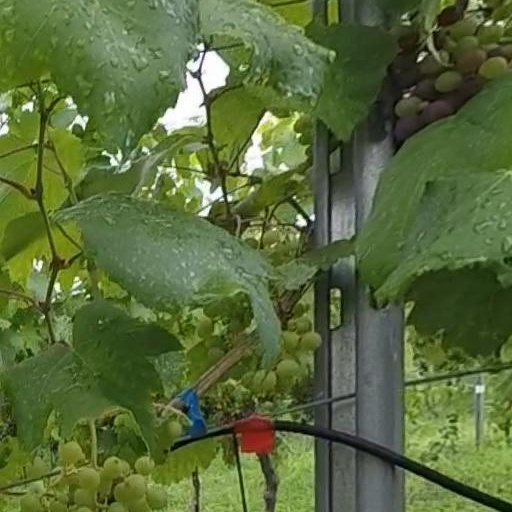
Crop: grape